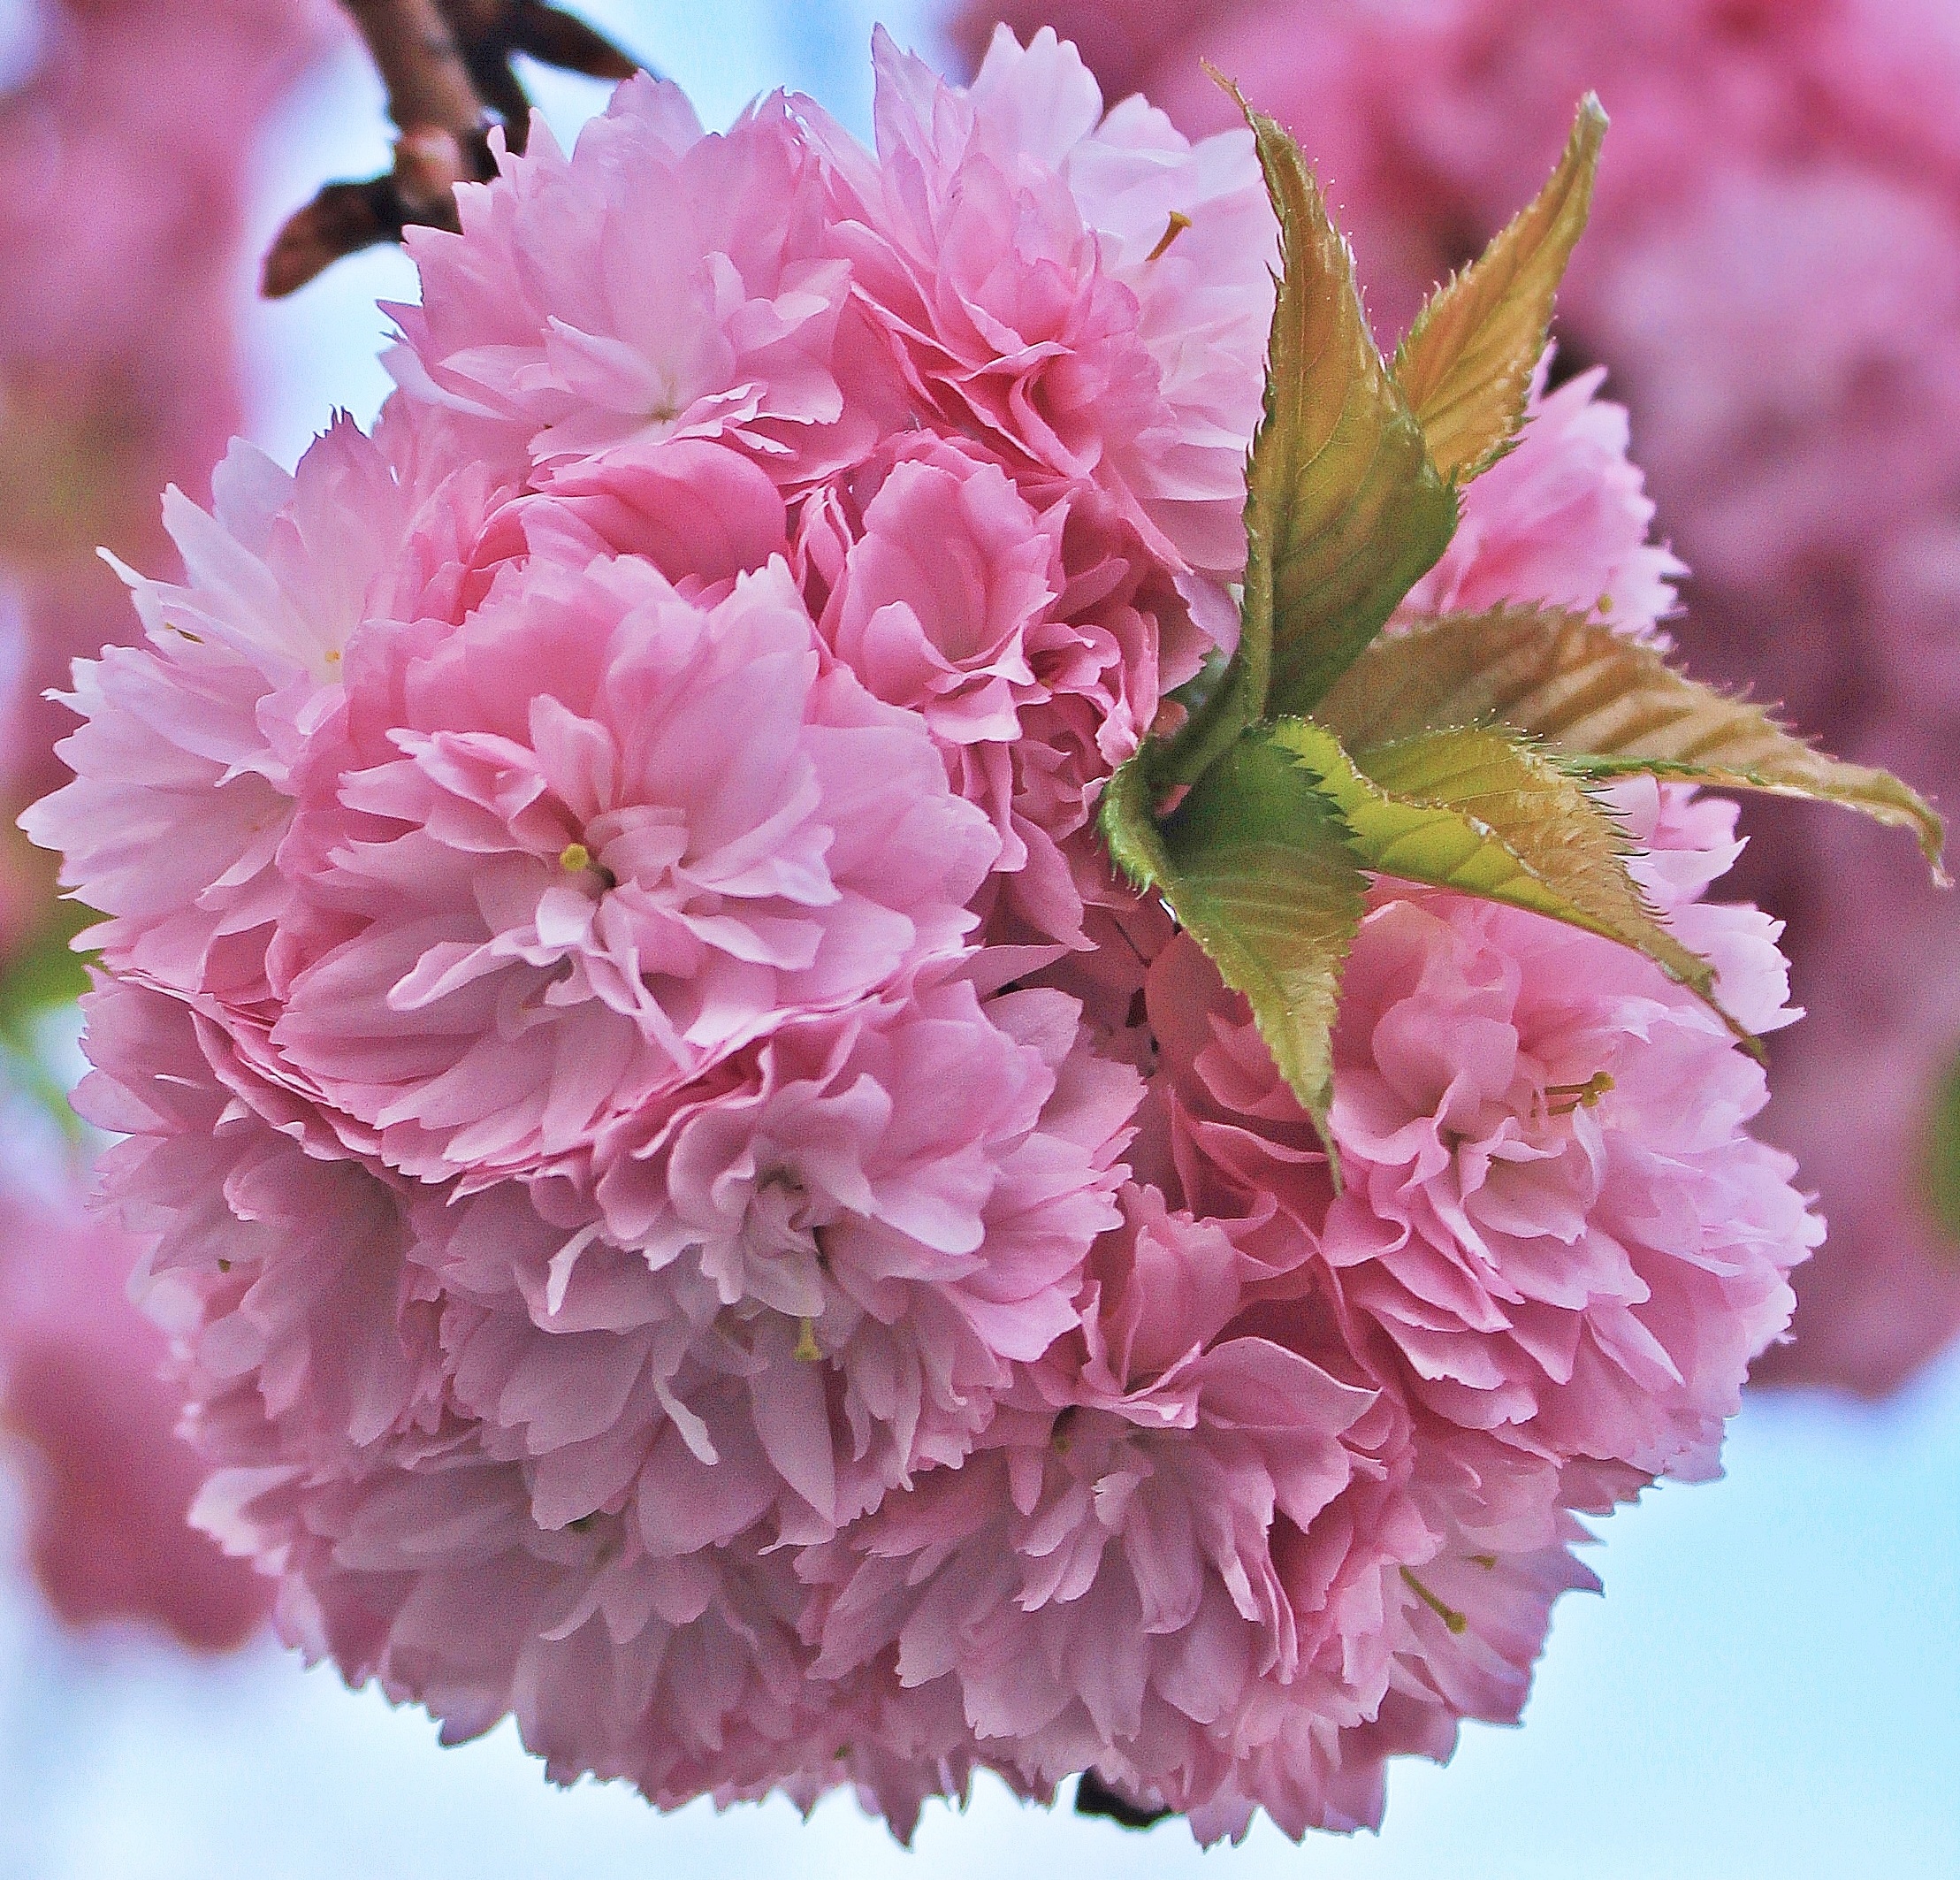
tree, branch, blossom, plant, flower, petal, bloom, spring, pink, flora, carnation, floristry, japanese cherry trees, peony, dianthus, flowering plant, japanese cherry blossom, land plant, pink family